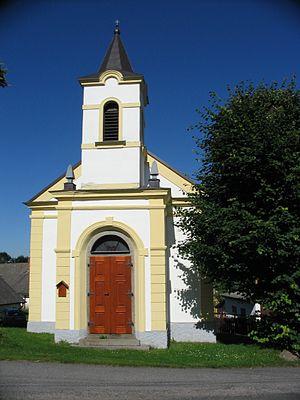
Nová Ves est une commune du district de Strakonice, dans la région de Bohême-du-Sud, en Tchéquie. Sa population s'élevait à 97 habitants en 2017.